Thomas Harrington & Sons

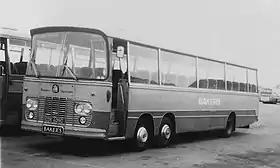
Bakers Dolphin Harrington Legionnaire bodied Bedford VAL

During 1961 Vauxhall Motors told British coachbuilders about its new design to be produced from the end of 1962. The Bedford VAL was a twin-steering chassis with a long front overhang designed for an entrance ahead of the steering axles, a unique feature of the type was that the wheels were only 16-inch in diameter, which in turn reduced the floor height of bodied examples, the radiator was mounted at the front and immediately behind it was the 125 bhp Leyland O.400 engine. The Harrington Legionnaire was a square-rigged body with straight waistrail and five deep windows per side, one less than the Duple Vega Major and one more than the Plaxton Val. It also differed from the Cavalier and Grenadier by having plated window surrounds, there was a large brightwork grille and twin headlights, a Grenadier style front windscreen was used with a similar sized one at the rear. Above the windscreen was a destination box or illuminated nameboard and above that a prominent peak.